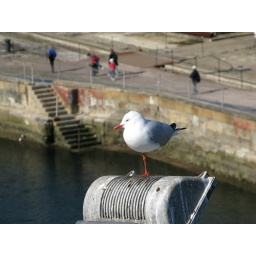
The birds own the island now but the dry dock in the background was used to build huge ocean liners.